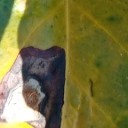
Label: Miner